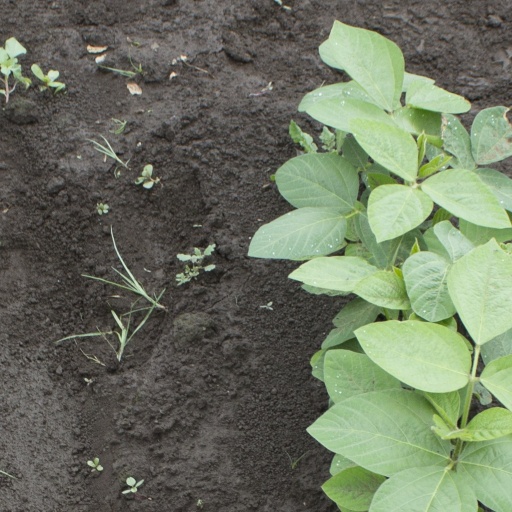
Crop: soybean